Maipo Province

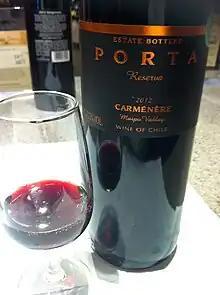
A Carmenere from the Maipo Valley.

Maipo Valley is the closest Chilean wine region to Santiago, the capital city of Chile. It extends eastwards from the city to the Andes and westward to the coast, stretching south toward the towns and subzones of Padre Hurtado, Peñaflor, Talagante, Isla de Maipo and Melipilla.